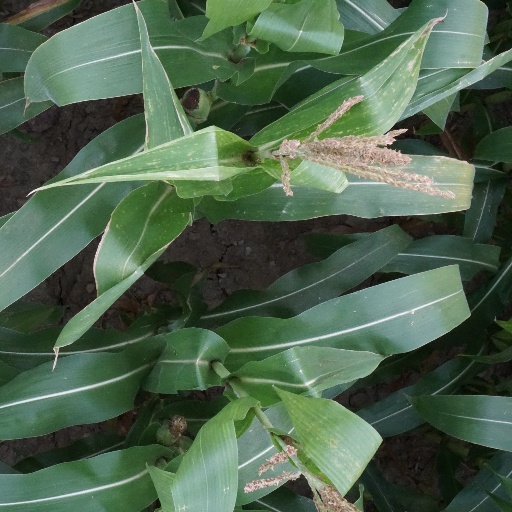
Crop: maize; corn